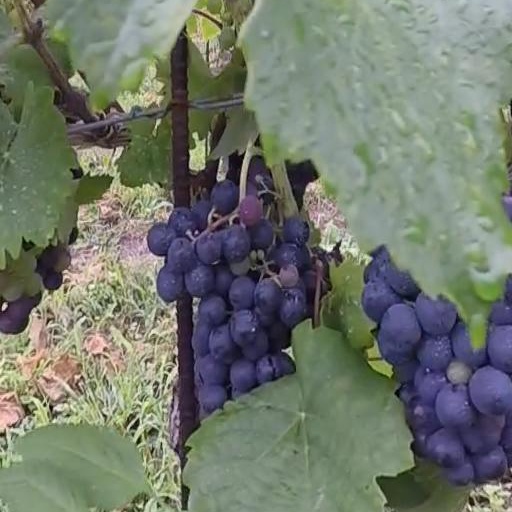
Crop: grape